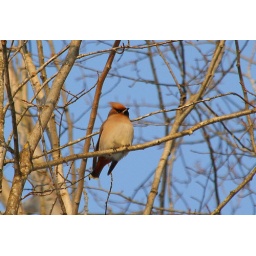
Bohemian Waxwing sitting in the tree